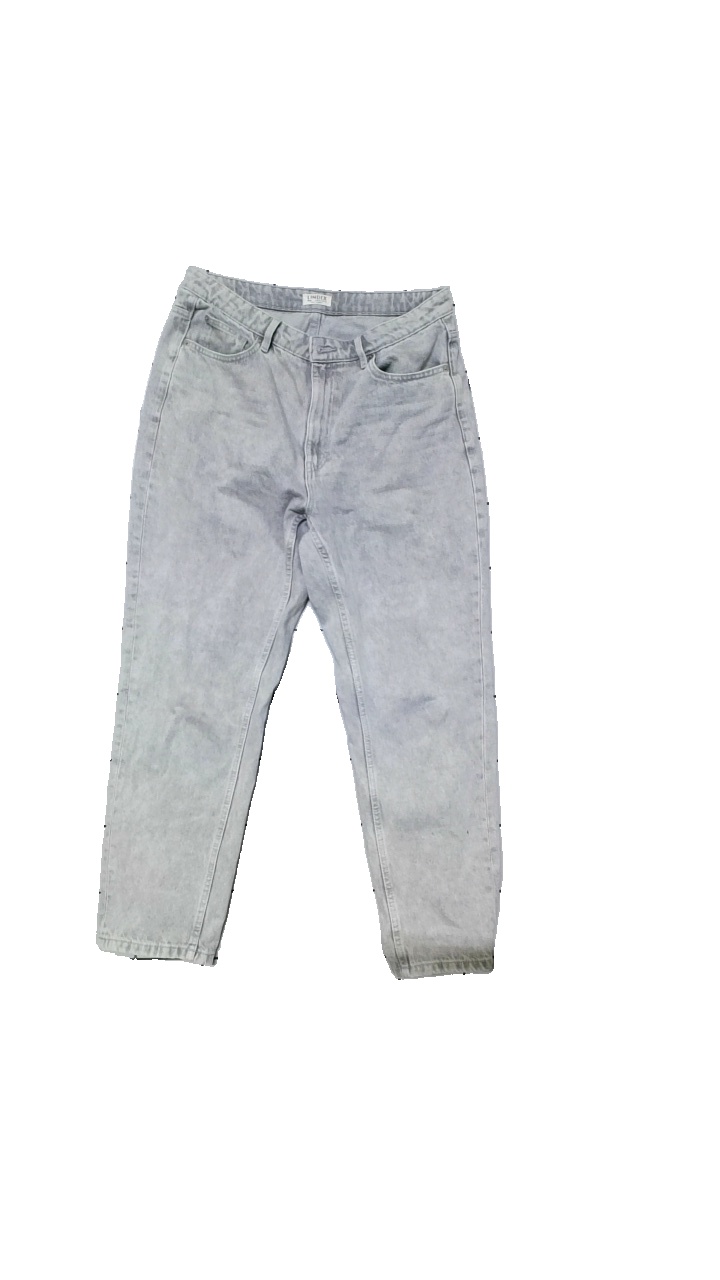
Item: Jeans (Ladies)
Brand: Lindex
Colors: Grey
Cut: Cropped
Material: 100% cotton
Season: Spring
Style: Denim
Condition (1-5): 3
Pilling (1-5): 2
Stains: Minor
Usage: Reuse
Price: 50-100